Ibrahim Khalil Khan

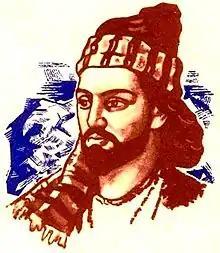
Molla Panah Vagif was famously vizier of Karabakh Khanate

In 1795 the ruler of Iran, Agha Mohammad Khan Qajar, attacked the region to bring it again within influence of the Iranian empire. The khans of Ganja, Nakhjavan, and Erivan submitted, but Ibrahim Khan did not. He was defeated in battle and retreated to the fortress of Shusha. After a 31 day long siege from July 8 to August 9, Agha Mohammad Khan Qajar failed to take the fortress and left the region. In a verbal truce, Ibrahim Khan acknowledged Qajar supremacy and was permitted to continue to rule as Khan of Karabakh. In 1796, following Agha Mohammad Khan's return to mainland Persia, Catherine the Great ordered her army to conquer the Caucasus. Ibrahim began negotiating with the Russian commanders and agreed to cooperate with them in exchange for maintaining his rule in Karabakh. Soon after Catherine the Great died, her successor, Paul, abandoned her plans for the region and recalled the Russian troops. Using opportunity, Ibrahim and Heraclius teamed up again, this time to invade Ganja Khanate, since its ruler Javad Khan joined Qajar Army in their raid of Tbilisi. During siege of Ganja, Melik Mezhlum was killed by Apres Agha, father of anti-Catholicos Israel.